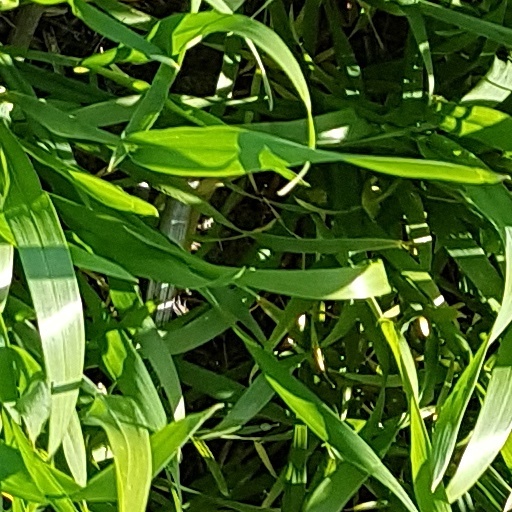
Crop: wheat